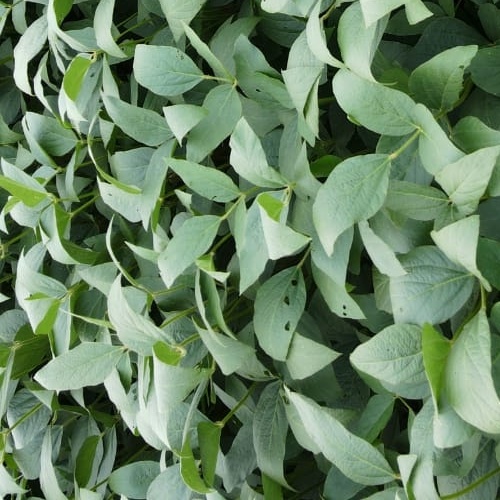
Label: Diabrotica_speciosa